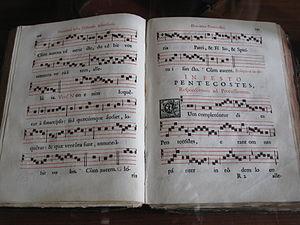
Depuis sa création, le chant grégorien conserva une très grande uniformité jusqu'à ce que la Renaissance arrive. Par la suite, la nature du chant fut considérablement modifiée, et la pratique dans la liturgie subissait un déclin rapide. Toutefois, en France, quelques tentatives existaient afin de rétablir la qualité du chant grégorien. Mais, le gallicanisme et la Révolution provoquèrent définitivement l'affaiblissement puis la disparition du chant. Il fallut attendre des chercheurs français ainsi que des moines auprès de l'abbaye Saint-Pierre de Solesmes au milieu du XIXᵉ siècle, de sorte que soit inaugurée la véritable restauration vers la version authentique.